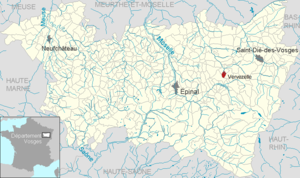
Vervezelle dans le département des Vosges, Lorraine, France